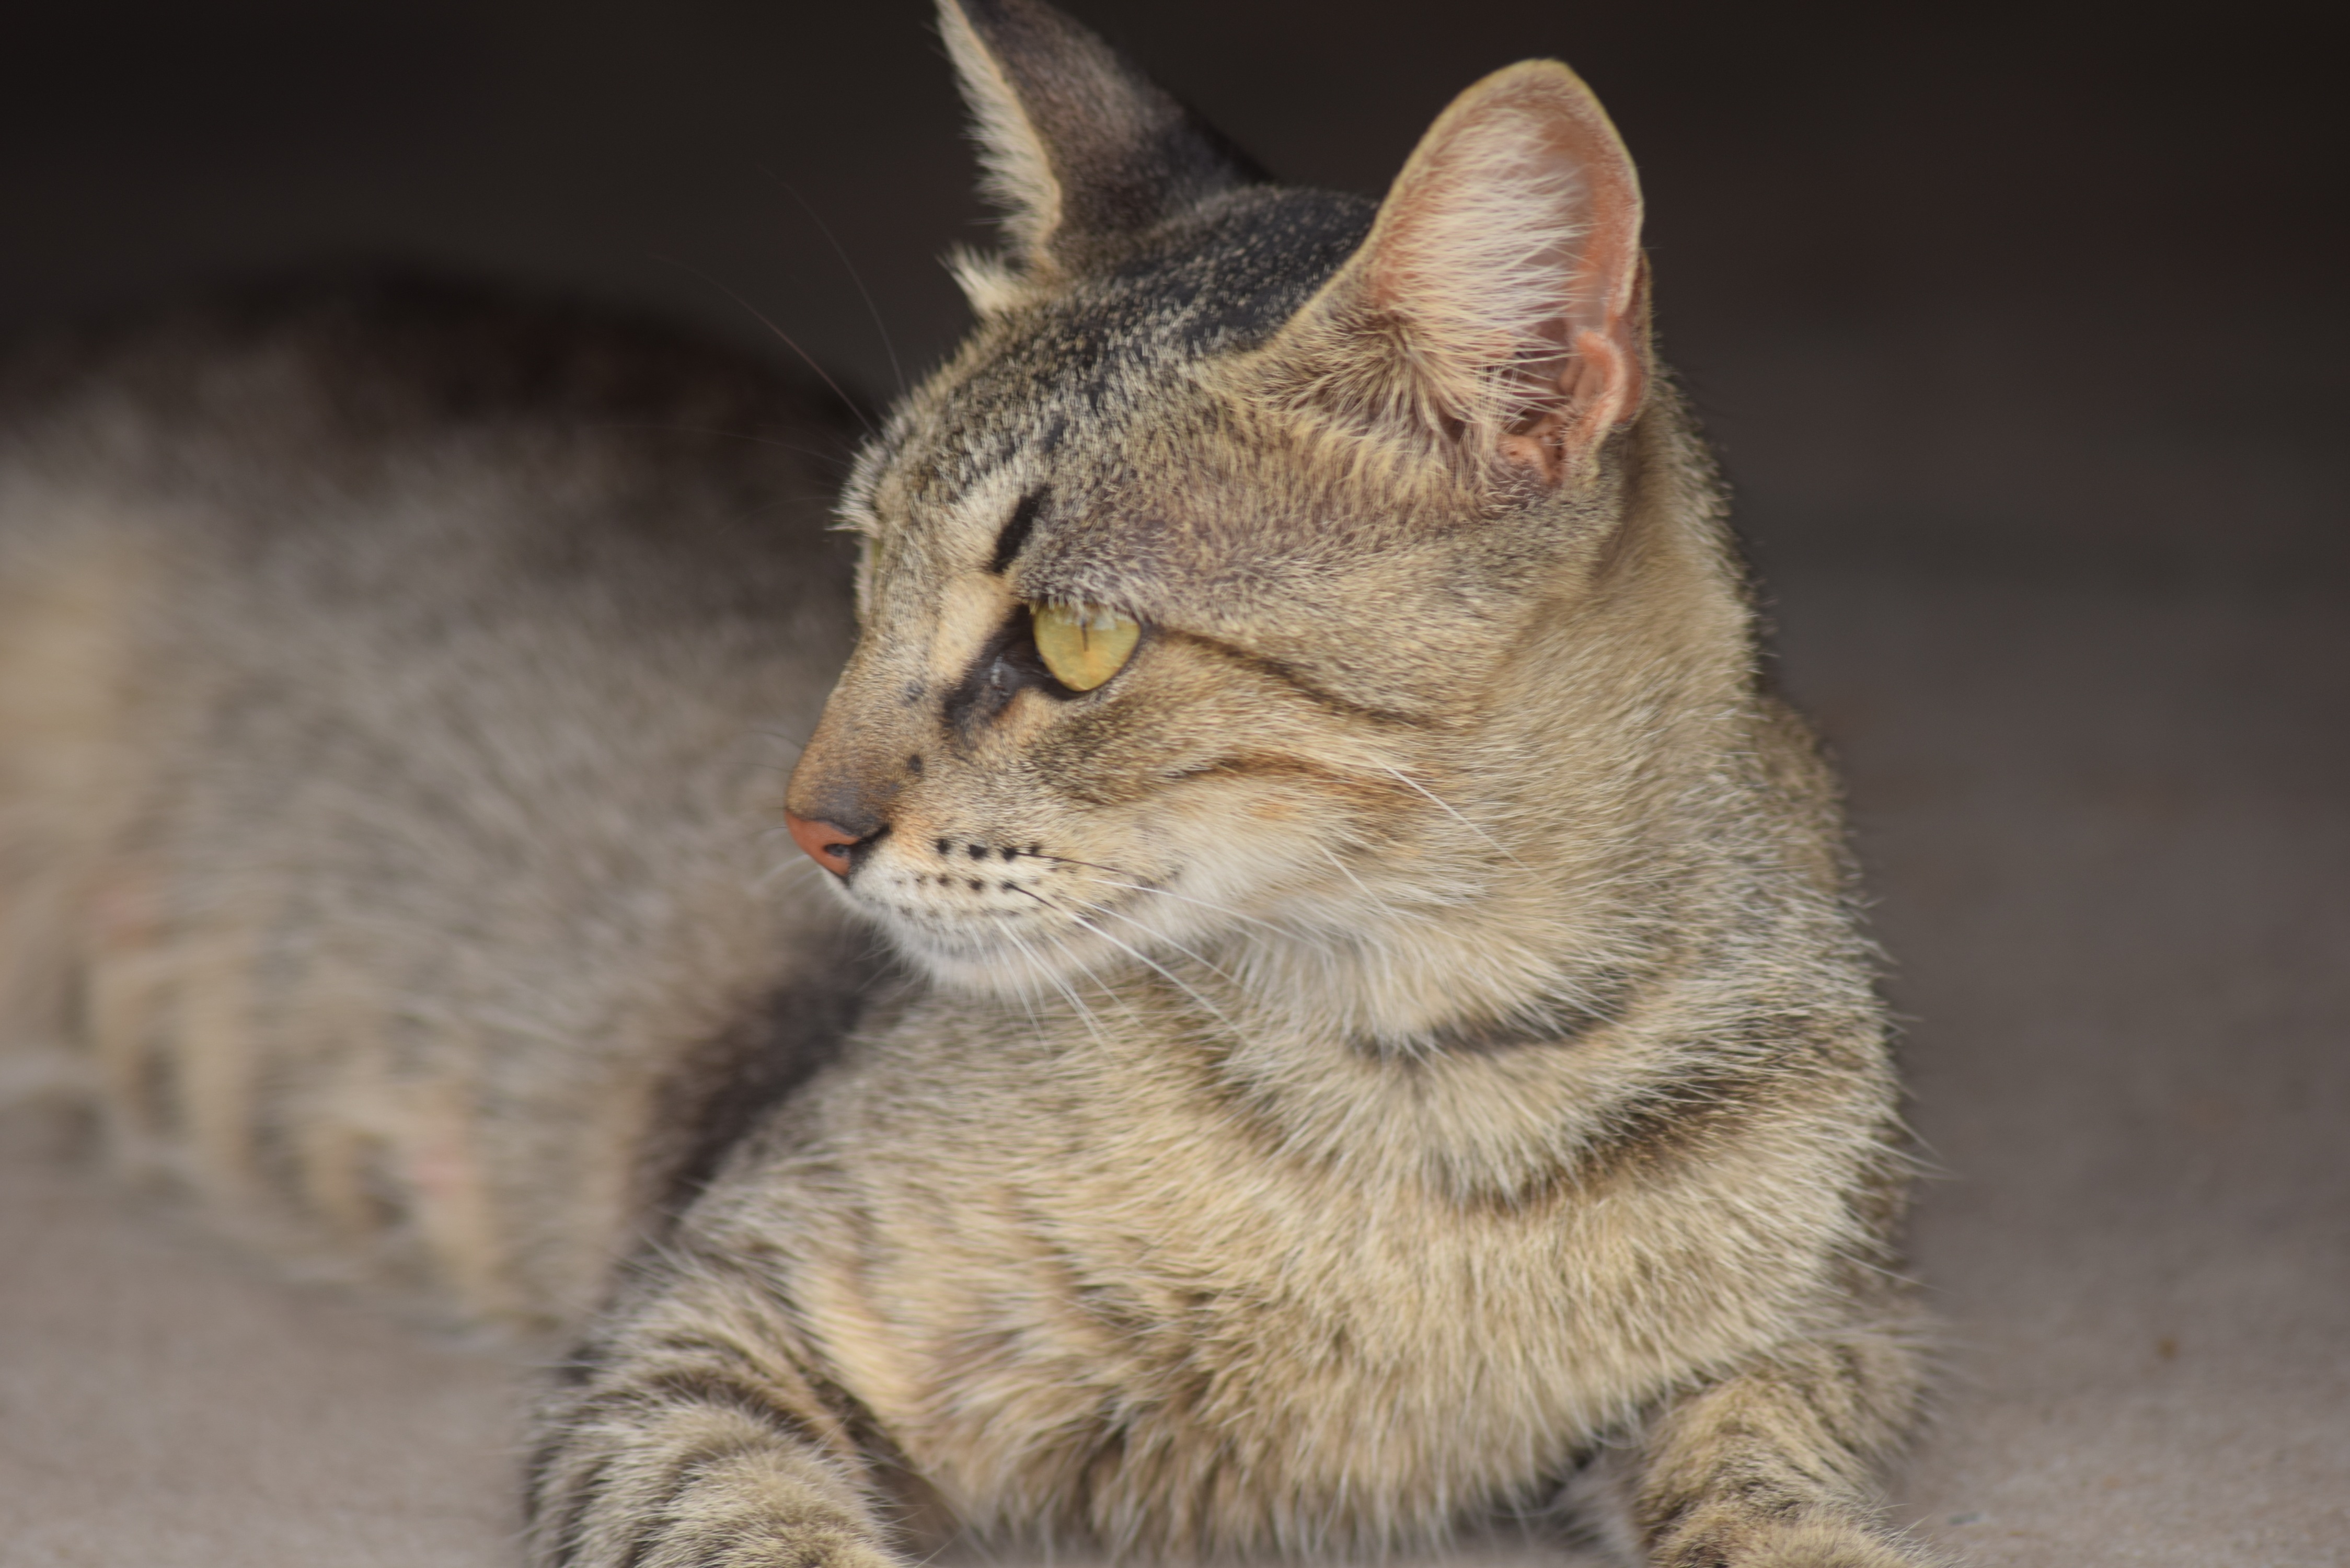
animal, cute, profile, wild, pet, kitten, cat, feline, mammal, fauna, pets, whiskers, savannah, animals, look, vertebrate, siesta, cat eyes, cat face, brindle, tabby cat, feline look, european shorthair, relaxed cat, wild cat, small to medium sized cats, cat like mammal, carnivoran, domestic short haired cat, pixie bob, rusty spotted cat, ocicat, kicked out